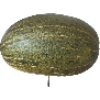
Label: Melon Piel de Sapo 1